Aerial engagements of the Second Sino-Japanese War

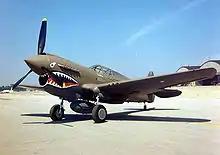
Curtiss P-40E at the National Museum of the United States Air Force

The Flying Tigers began to train in September 1941 in Taungoo, Burma, and with the help of the high speed and relatively heavy armament (Two .50-caliber cowl-mounted and four .30-caliber wing guns) of the heavily armored P-40 Warhawks and dissimilar air combat tactics against the dangerously nimble, though lightly armored Japanese fighters, the Flying Tigers saw immediate success. On 12 December 1941 the 3rd Squadron stationed in Rangoon joined the British Royal Air Force in defense of Rangoon. The 1st and 2nd Squadrons were sent to Kunming on 18 December, guarding Kunming and the Chinese section of the Burma Road against Japanese air attacks. On 20 December, the Flying Tigers saw their first action in the skies of Kunming when the 1st and 2nd Squadrons intercepted a formation of Japanese planes on a bombing raid; the Flying Tigers shot down nine of ten Japanese bombers and lost one P-40. Three days later, the Flying Tigers' 3rd Squadron inflicted comparable damage on a formation of Japanese planes on a bombing raid to Rangoon. For the next six months, the aerial battles of the Flying Tigers' P-40s with Japanese fighter and bomber aircraft were regular sights in the skies over south Yunnan and Burma.